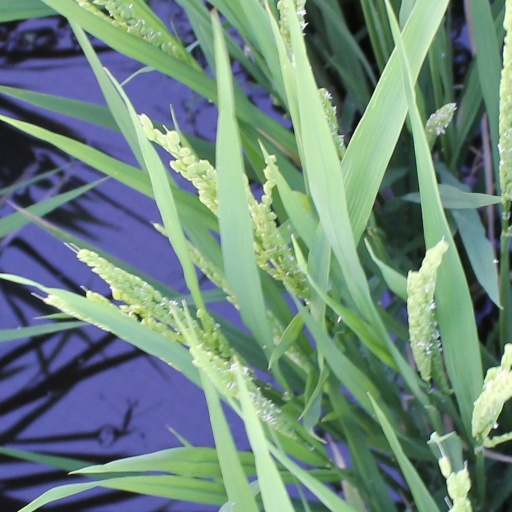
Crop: rice